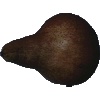
Label: Pear Kaiser 1